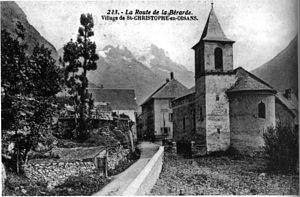
Saint-Christophe-en-Oisans est une commune française située dans le département français de l’Isère, en région Auvergne-Rhône-Alpes.